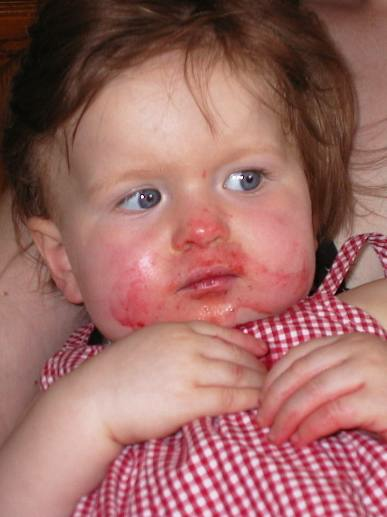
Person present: Yes